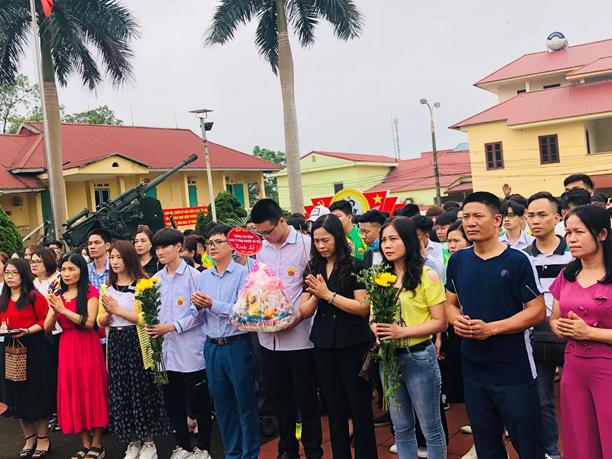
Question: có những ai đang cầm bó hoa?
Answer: người phụ nữ mặc áo vàng và nam thanh niên mặc áo sơ mi trắng không đeo kính